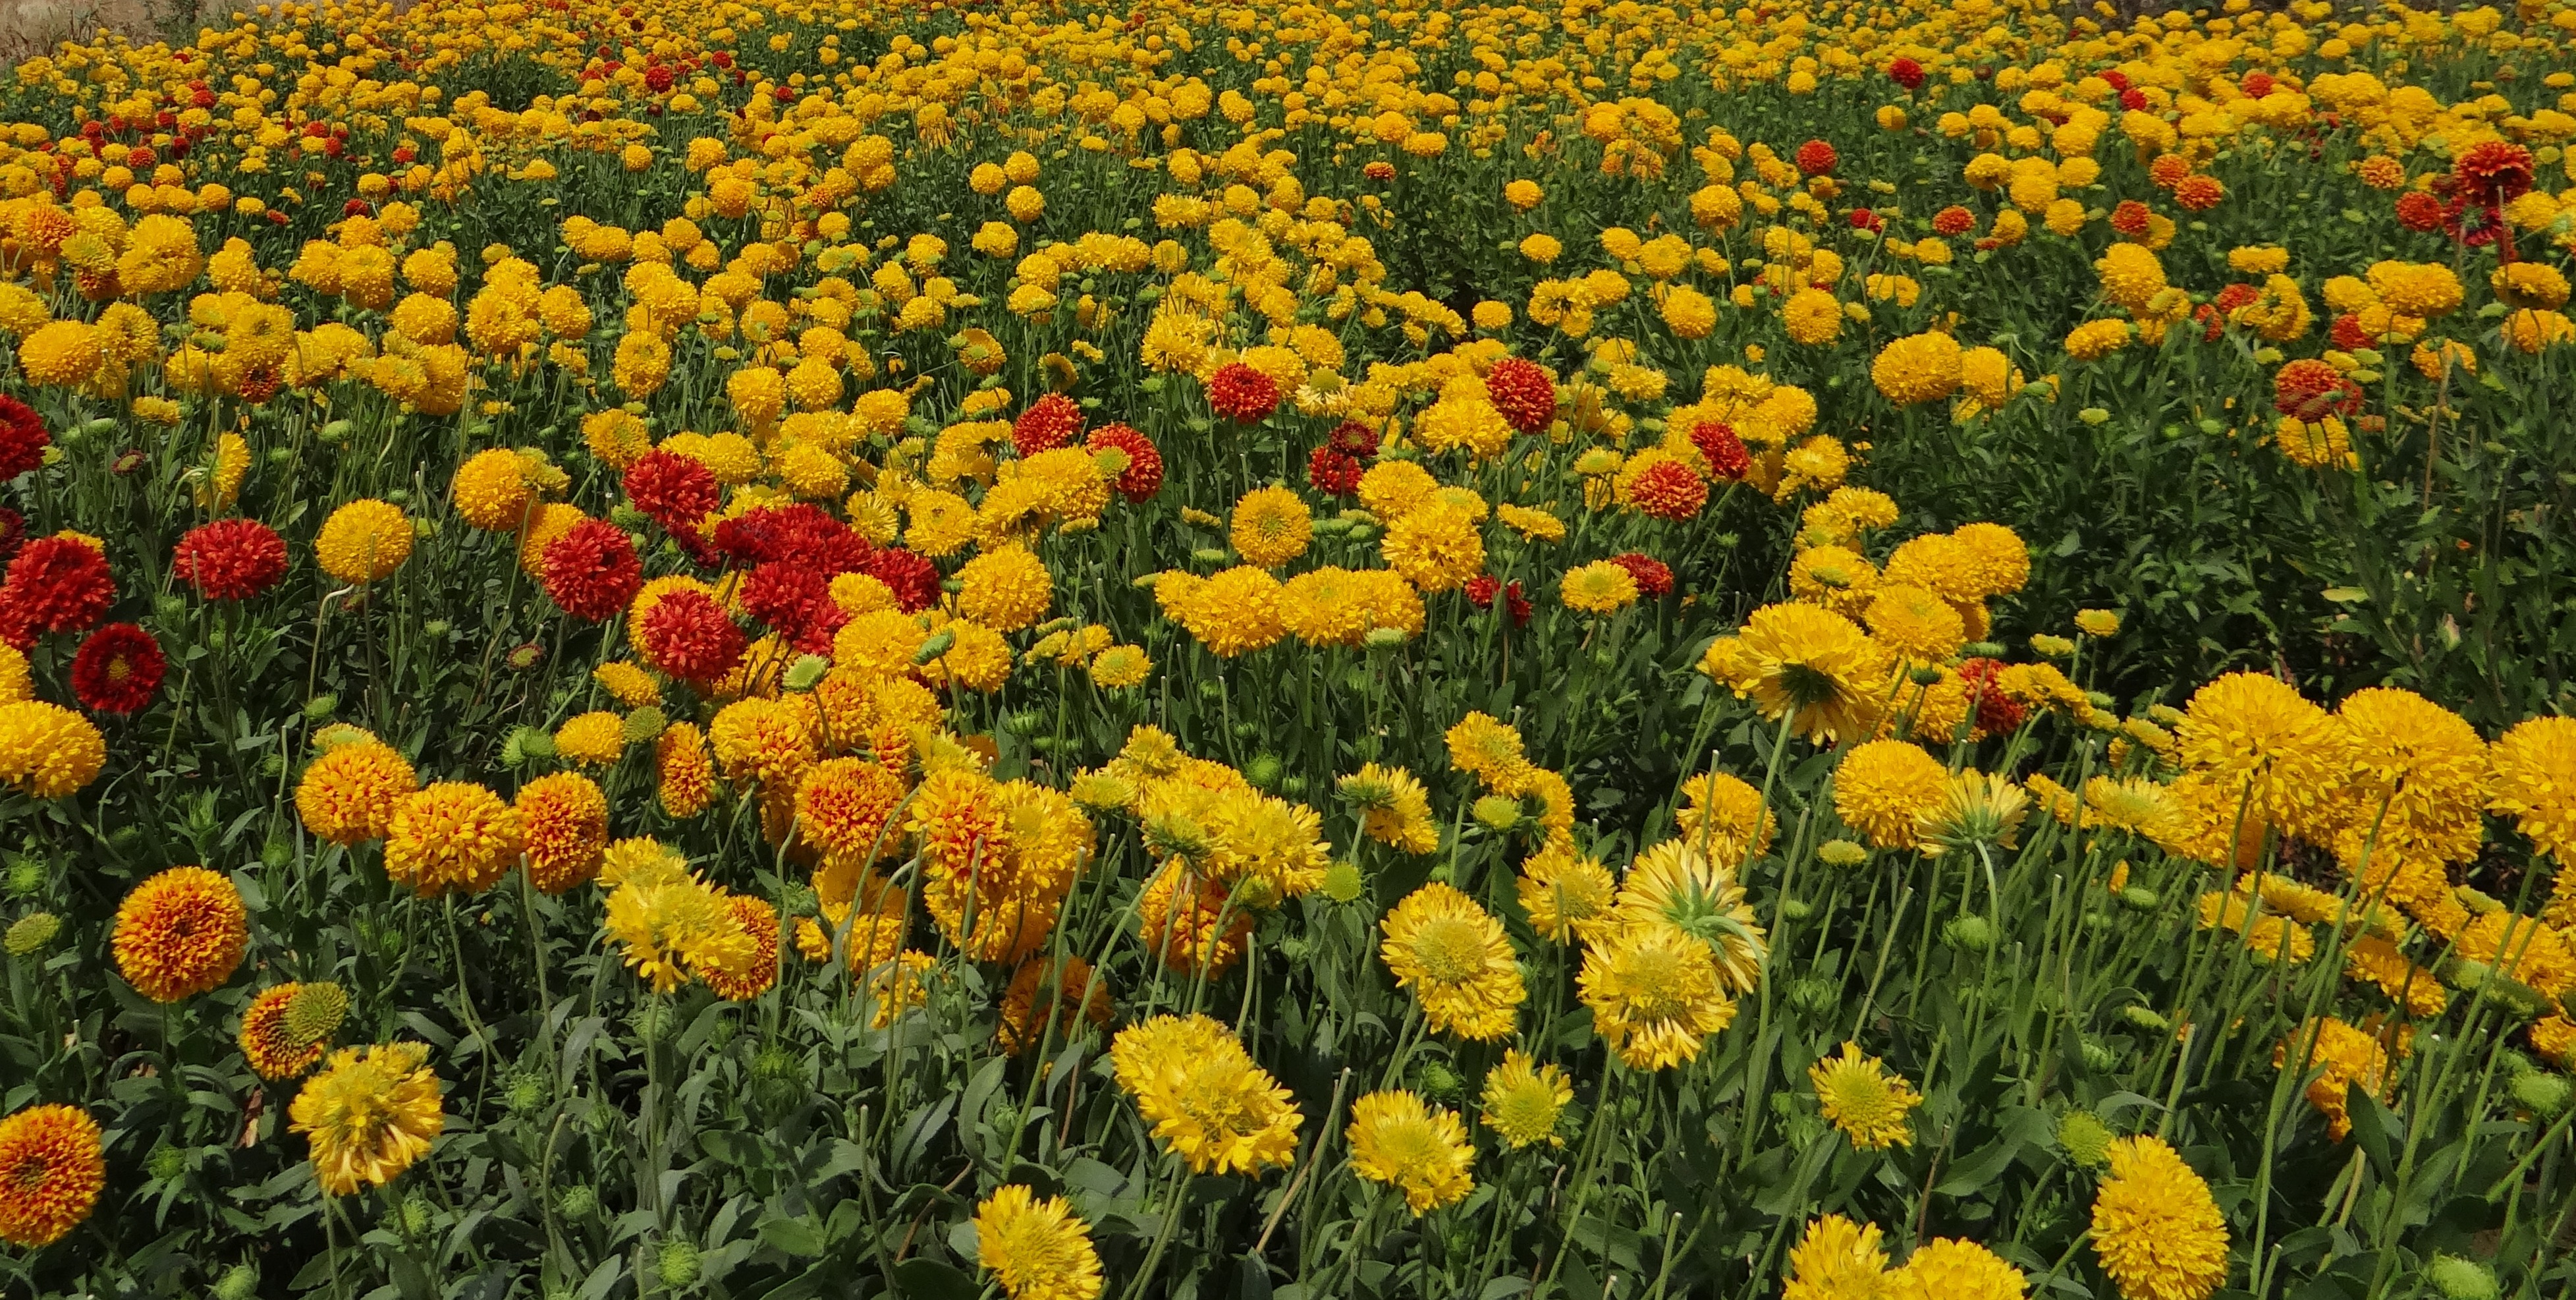
blossom, plant, field, meadow, prairie, stem, leaf, flower, bloom, floral, environment, herb, natural, botany, agriculture, flora, botanical, plants, wildflower, flowers, flower bed, outdoors, vegetation, petals, wildflowers, india, chrysanthemum, organic, flowering plant, annual plant, land plant